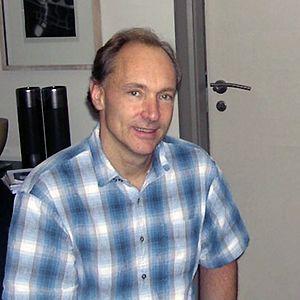
Janvier